Kōmyō-ji (Kamakura)

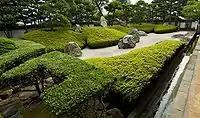
Kōmyō-ji's rock garden with its eight rocks

Located next to the main hall, the rock garden consists of white raked gravel, some rhododendrons and eight rocks. Each rock represents a saint or a god. The group of three to the left, surrounded by plants, represent the Amida trinity, with Amida Amida Nyorai at the center, Seishi to the left and goddess Kannon to the right.